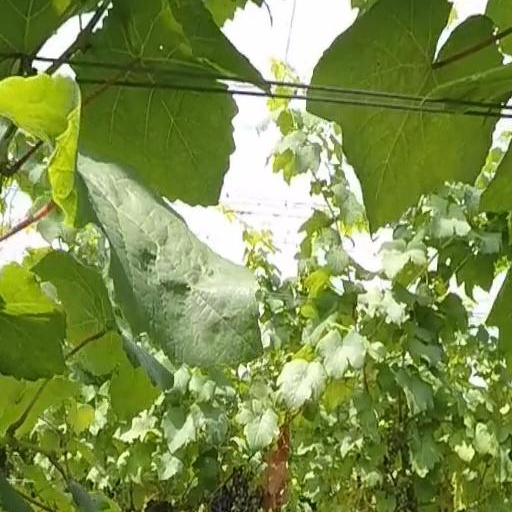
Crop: grape